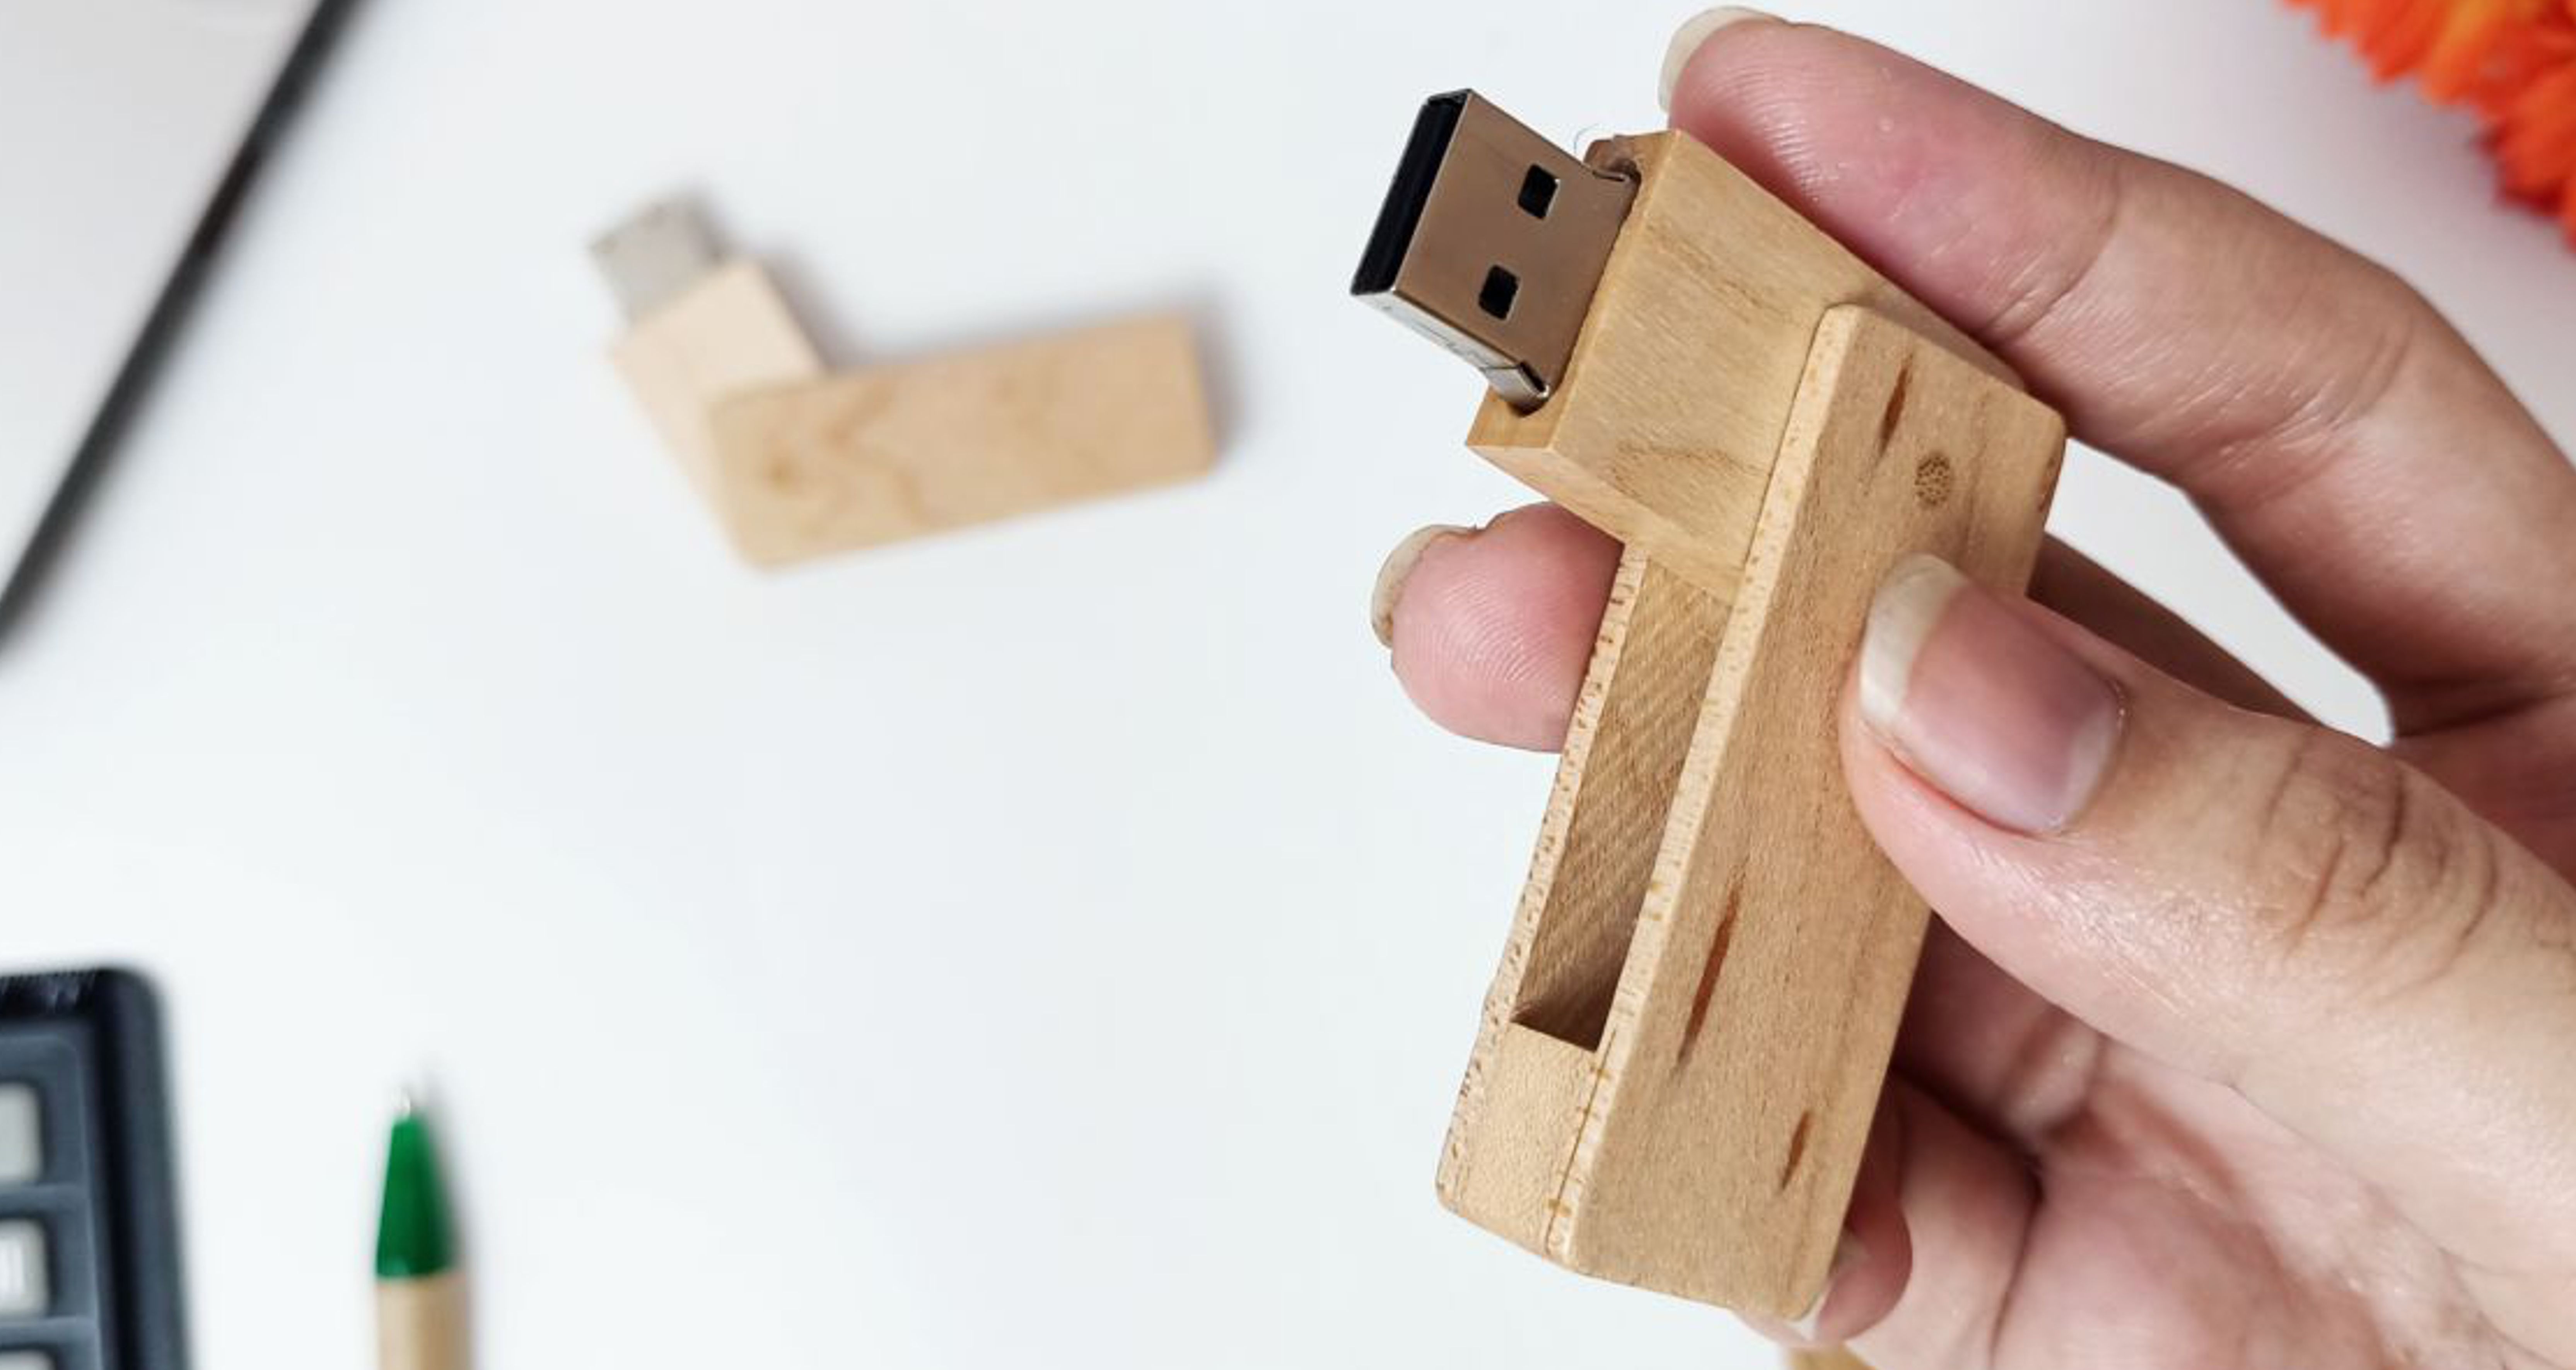
tool, wood, gesture, finger, font, nail, thumb, wood stain, metal, hardwood, plywood, creative arts, fashion accessory, art, rectangle, electric blue, varnish, data storage device, computer data storage, computer component